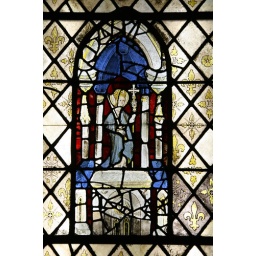
Stained glass window in Riverside church